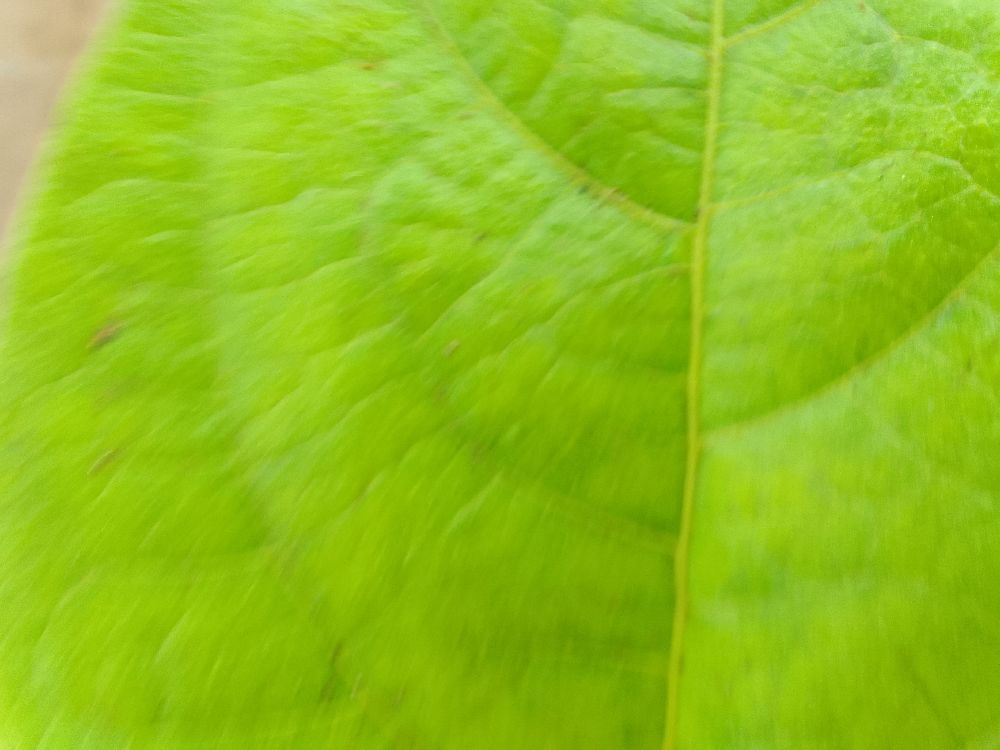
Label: healthy